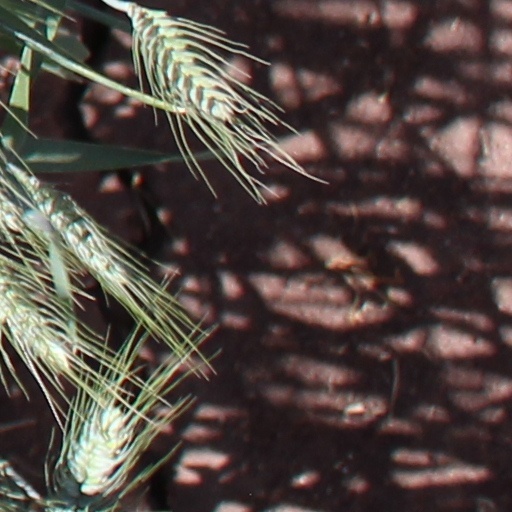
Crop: wheat